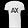
Label: T - shirt / top